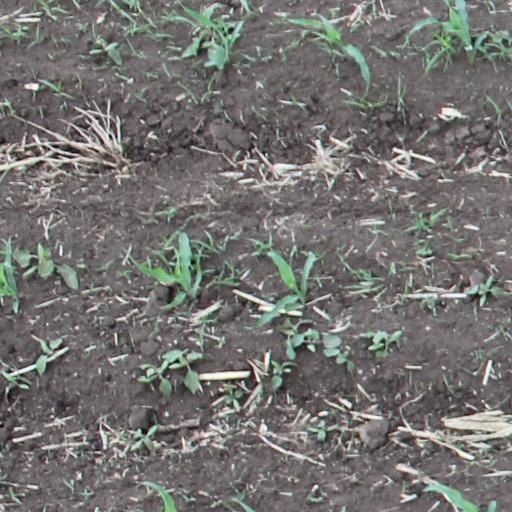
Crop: maize; corn